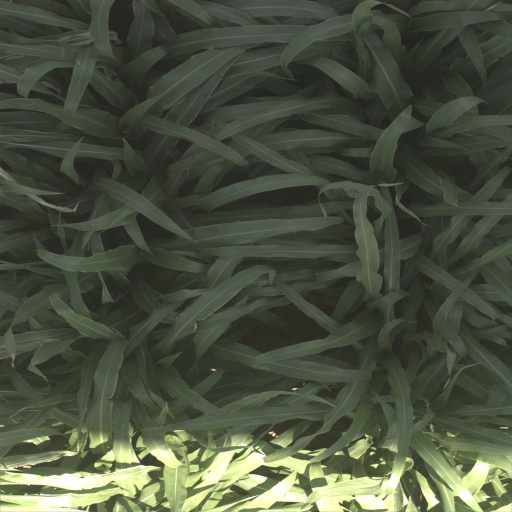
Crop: sorghum